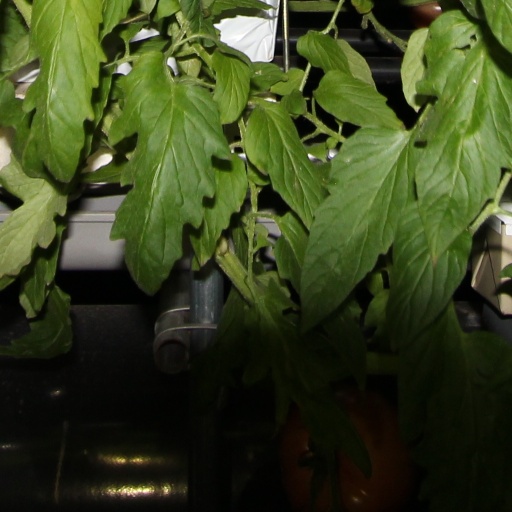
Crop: tomato